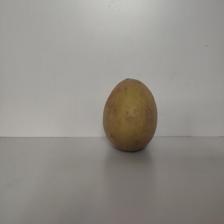
Size: Large